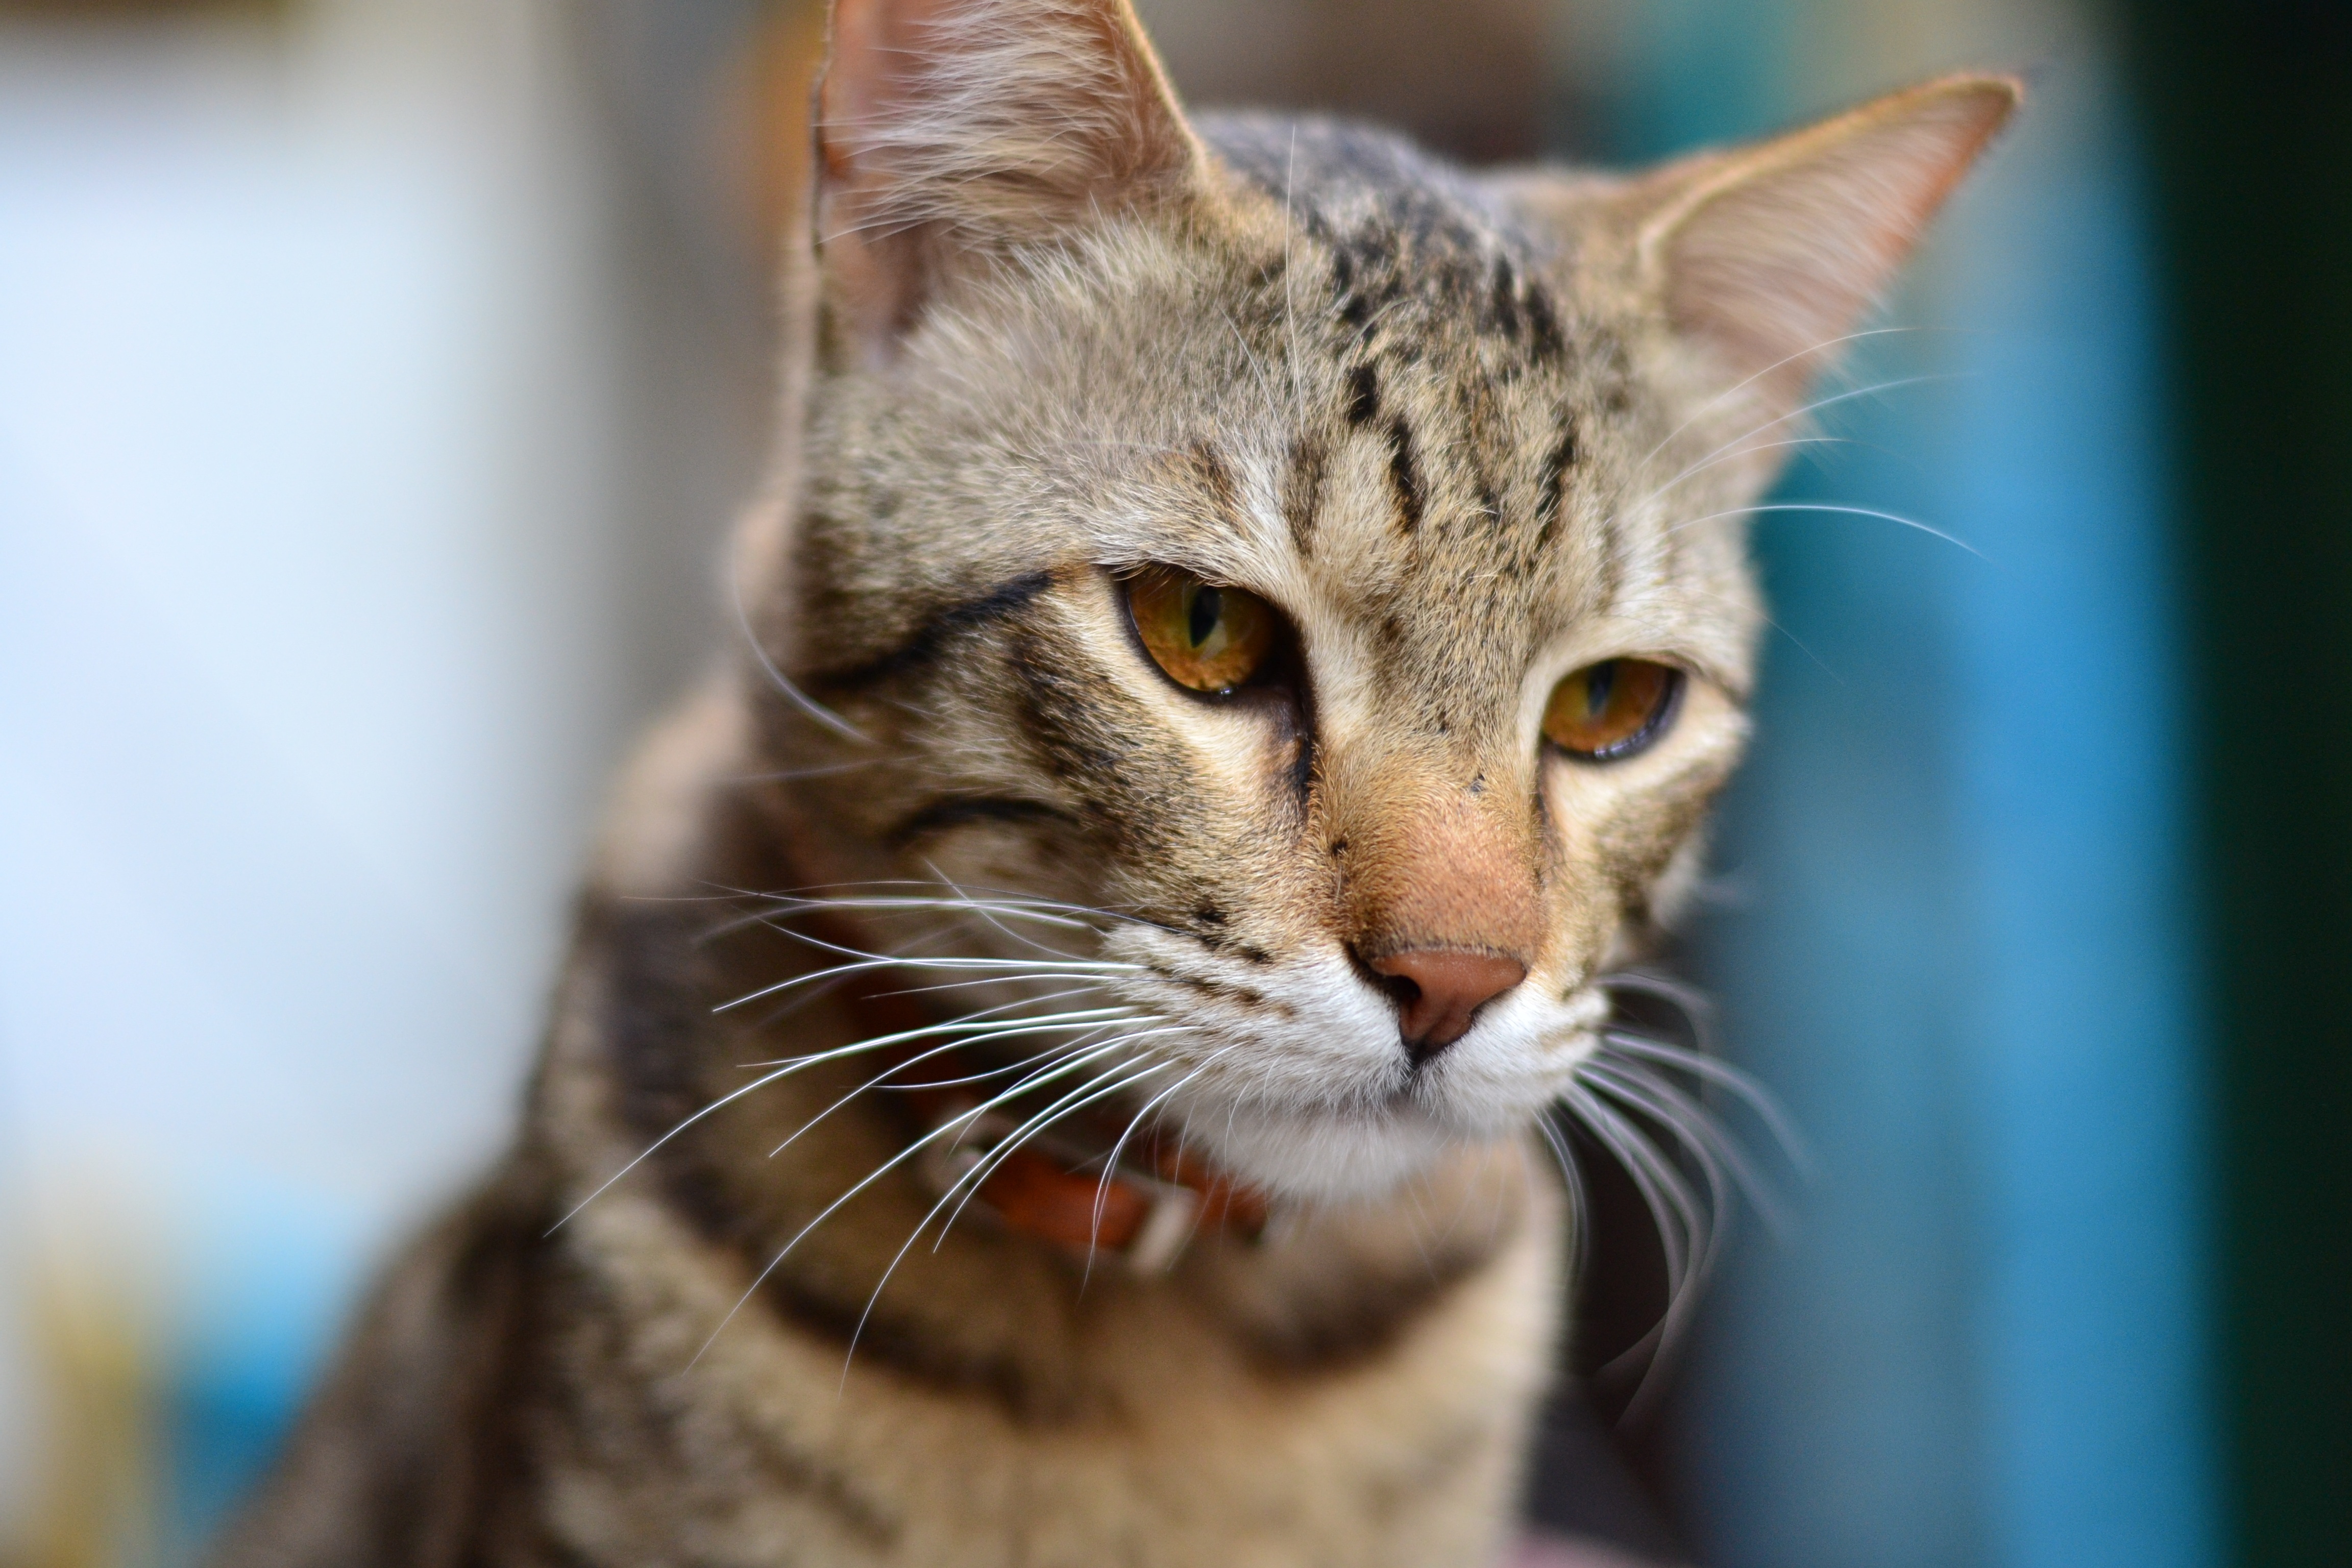
cute, pet, kitten, cat, mammal, fauna, yawn, close up, nose, whiskers, kitty, snout, vertebrate, domestic, tabby cat, bengal, european shorthair, wild cat, small to medium sized cats, cat like mammal, domestic short haired cat, pixie bob, rusty spotted cat, toyger